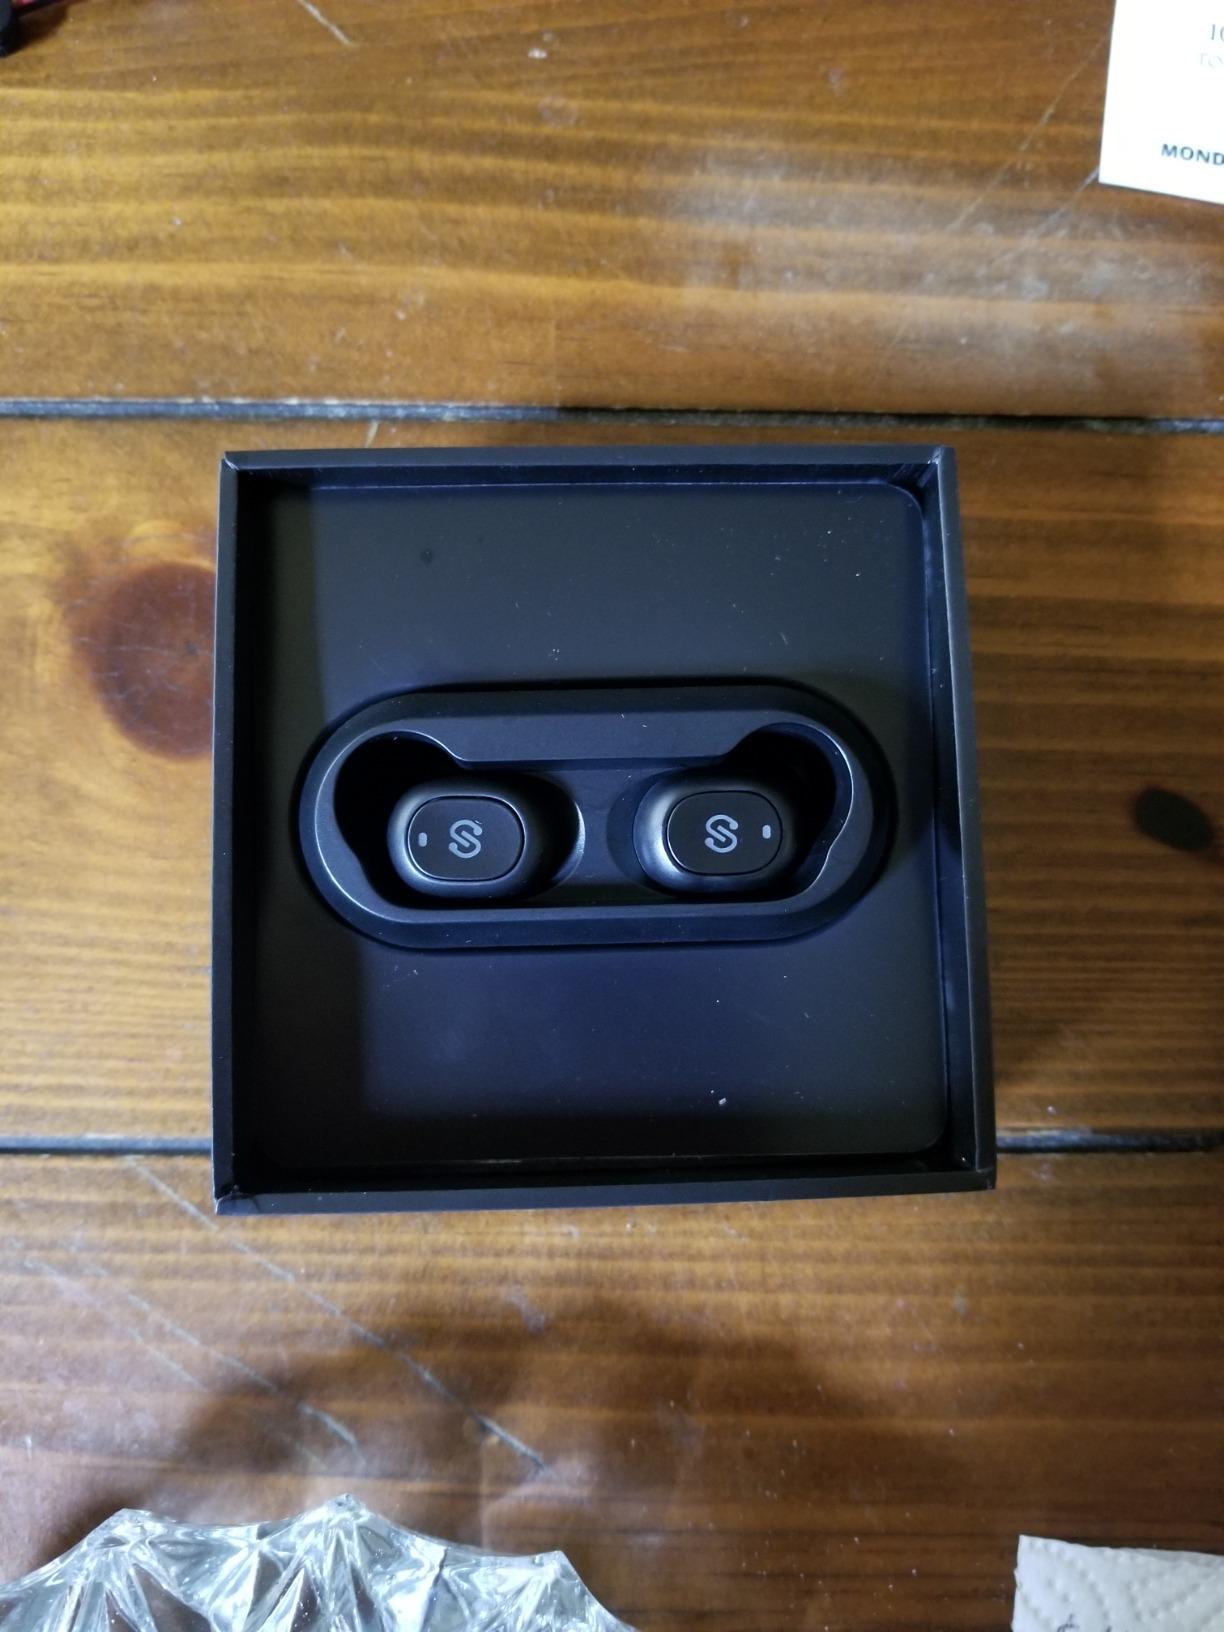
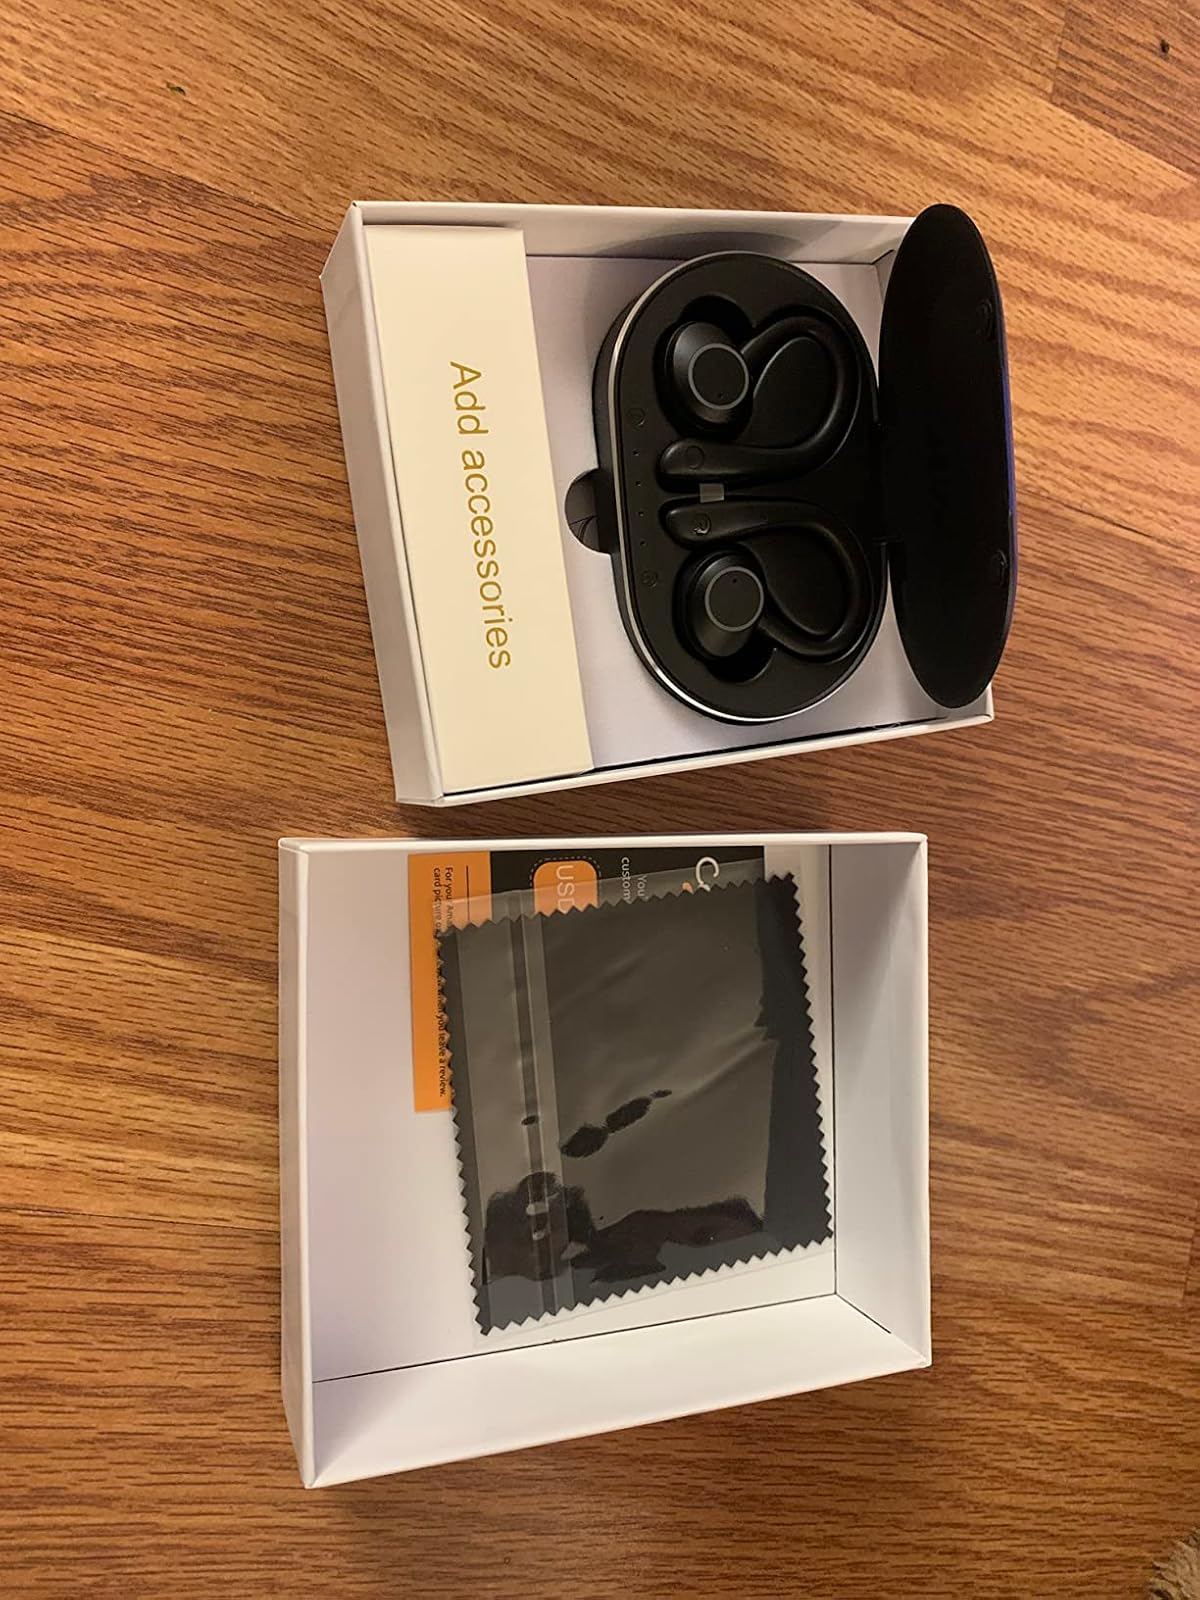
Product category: earbuds
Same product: no